Describe the emotion expressed in this image:  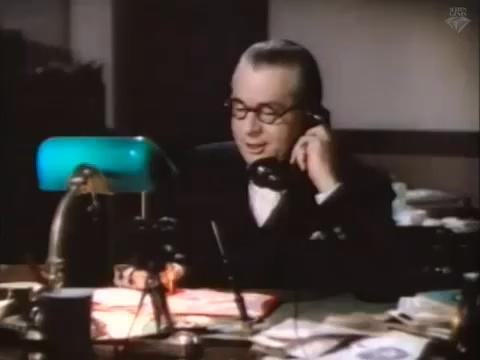
This person displays Suffering, valence and arousal with low intensity.